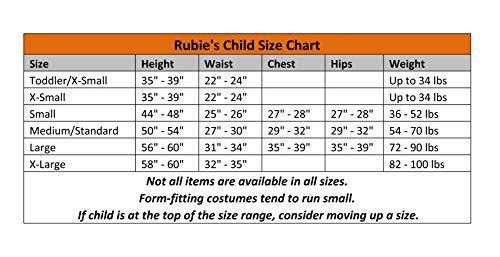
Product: Rubies Monster High Fright Camera Action Draculaura Costume, Child Medium
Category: Toys & Games | Dress Up & Pretend Play | Costumes
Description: Look for Monster High costumes and accessories in child and adult sizes.
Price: $16.66
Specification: ProductDimensions:18x12x4inches|ItemWeight:0.16ounces|ShippingWeight:9.1ounces(Viewshippingratesandpolicies)|DomesticShipping:ItemcanbeshippedwithinU.S.|InternationalShipping:ThisitemcanbeshippedtoselectcountriesoutsideoftheU.S.LearnMore|ASIN:B00J7KXD4Y|Itemmodelnumber:610267_M|Manufacturerrecommendedage:5-7years